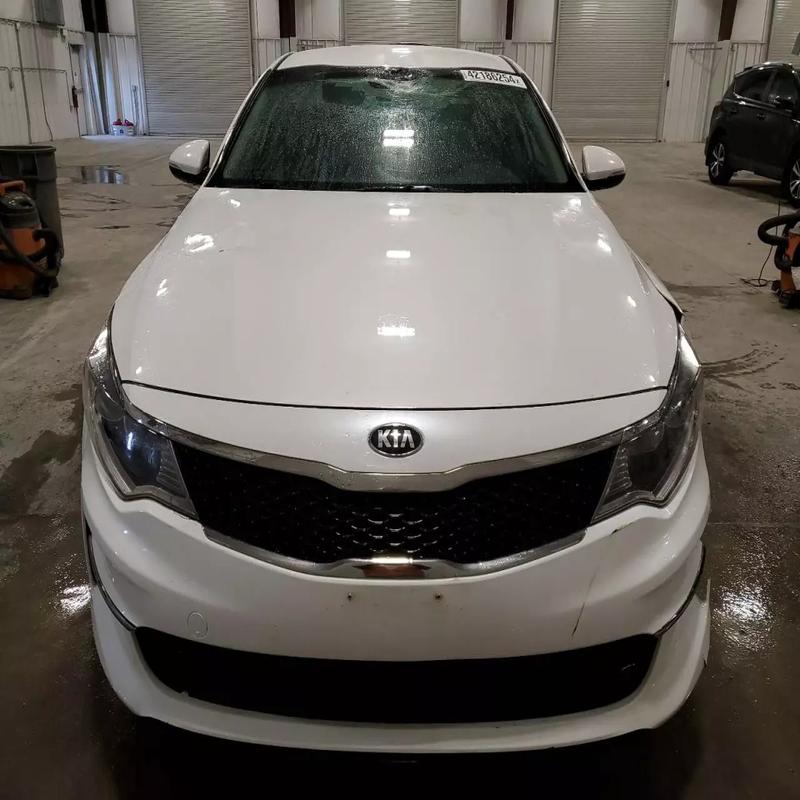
Aucun dommage détecté.
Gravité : aucun